Loosegalu

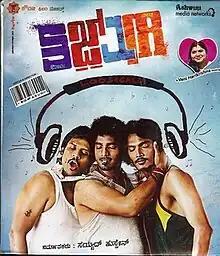
Official poster

Loosegalu is a 2013 Indian Kannada-language romantic comedy film directed by Arun and starring Sriimurali, Shreeki, Akul Balaji, Aishwarya Nag, Shravya Rao, and Rekha Vedavyas.